The Godfather (novel)

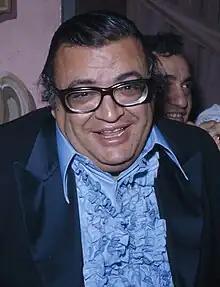
Mario Puzo in 1972

In "The New York Times", Roger Jellinek wrote that the book was "bound to be hugely successful, and not simply because the Mafia is in the news. Mr. Puzo's novel is a voyeur’s dream, a skillful fantasy of violent personal power without consequences. The victims of the Corleone 'family' are hoods, or corrupt cops – nobody you or I would actually want to know. Just business, as Don Vito would say, not personal. You never glimpse regular people in the book, let alone meet them, so there is no opportunity to sympathize with anyone but the old patriarch, as he makes the world safe for his beloved 'family.'" The novel remained on "The New York Times" Best Seller list for 67 weeks and sold over nine million copies in two years.